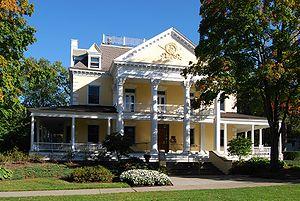
Union College est une école privée, non confessionnelle, dans le domaine des Arts et des Lettres situé à Schenectady, État de New York. Fondé en 1795, Union College devint le premier collège dont la charte ait été accordée par les Régents de l'Université de l'État de New York.